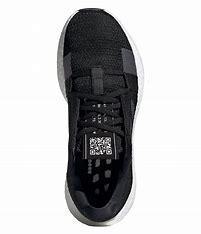
Brand: Adidas
Model: Senseboost Go